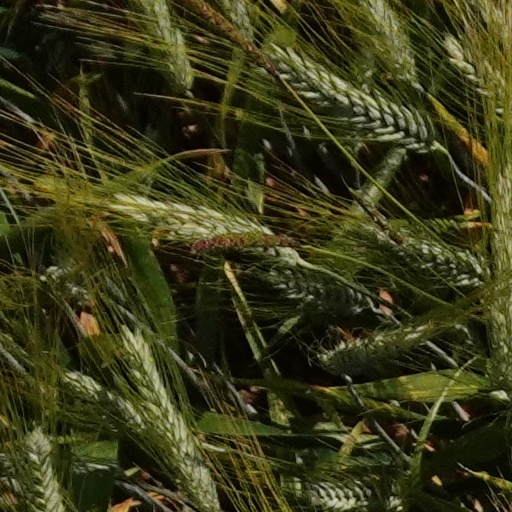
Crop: wheat